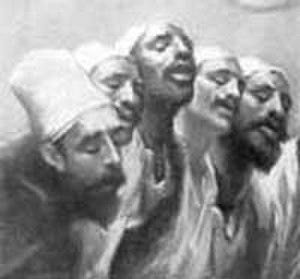
Le dhikr, dans l'islam, désigne à la fois le souvenir de Dieu et la pratique qui avive ce souvenir. Il est au cœur de la pratique du soufisme.